Kong Sam Ol

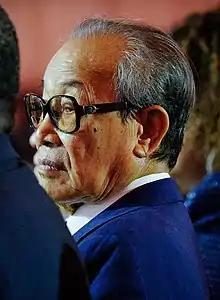
Sam Ol in 2015

Kong Sam Ol (1 November 1929 – 2 September 2024) was a Cambodian politician who served as the minister of the Royal Palace from 1998 to 2024. He was Minister of Agriculture, Forestry and Fisheries from 1986 to 1989. He belonged to the Cambodian People's Party and was elected to represent Kampong Chhnang Province in the National Assembly in 2003.